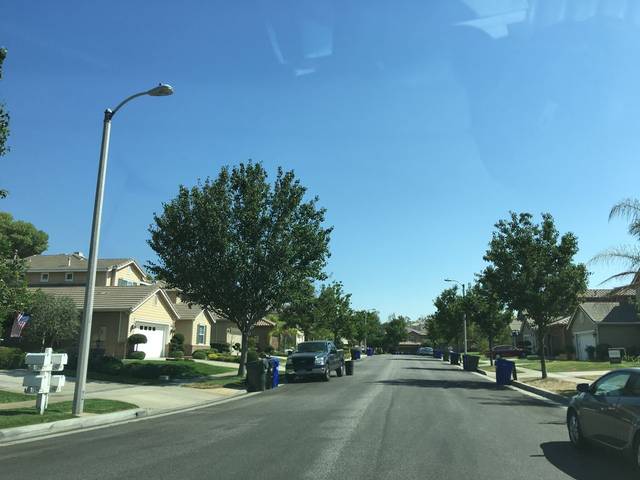
Region: Mexico
Coordinates: 34.387, -118.576